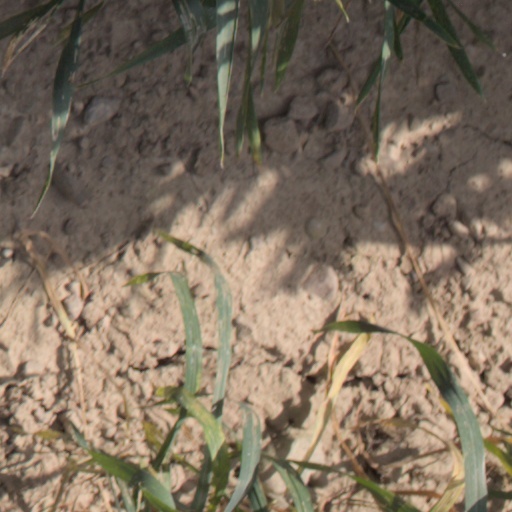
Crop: wheat